Maria Torribia

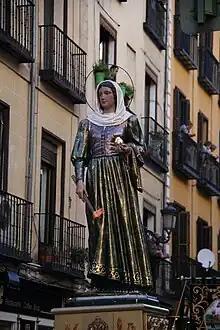
Procession for Santa María de la Cabeza in Madrid (2011)

After Isidore's death, Maria became a hermit. She was said to have performed miracles and merited after her death the byname "de la Cabeza", because the relic of her head (conserved in a reliquary and carried in procession) has often brought rain from heaven to dry countrysides.